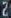
Number: 2